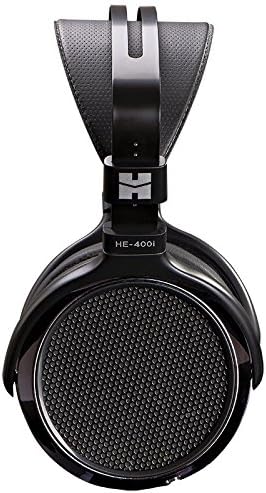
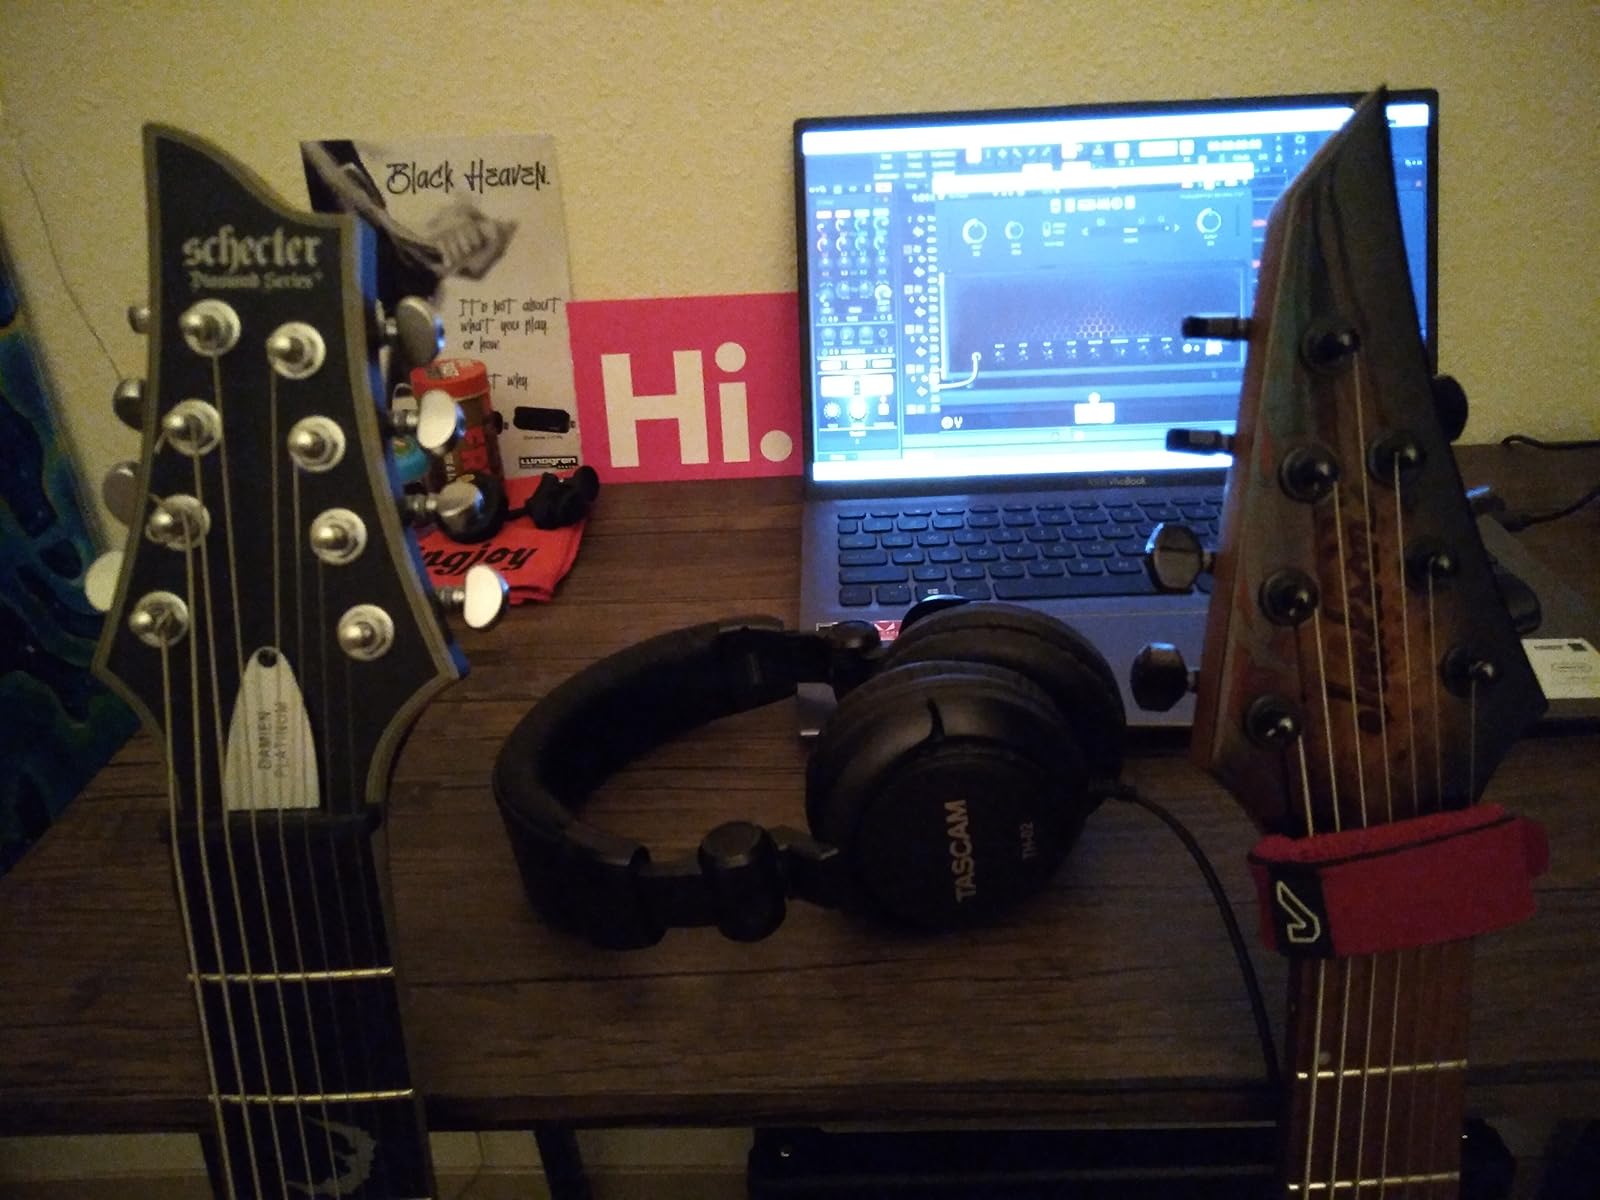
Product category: headphones
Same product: no